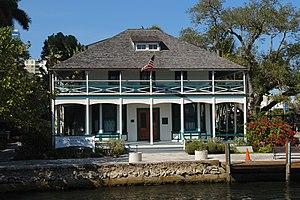
Fort Lauderdale [ˌfɔɚt ˈlɔːdɚdeɪl], surnommée la « Venise de l'Amérique », est une ville de l'État de Floride, aux États-Unis, sur la côte atlantique. Elle compte 165 521 habitants. Elle est le siège, la ville la plus peuplée et la ville centrale du comté de Broward, lequel compte 1 748 000 habitants. Elle est l'un des centres de l'aire métropolitaine de Miami-Fort Lauderdale-West Palm Beach, la huitième la plus importante aux États-Unis avec 5,5 millions d’habitants. Fort Lauderdale est un centre de villégiature important accueillant plus de 10 millions de touristes.